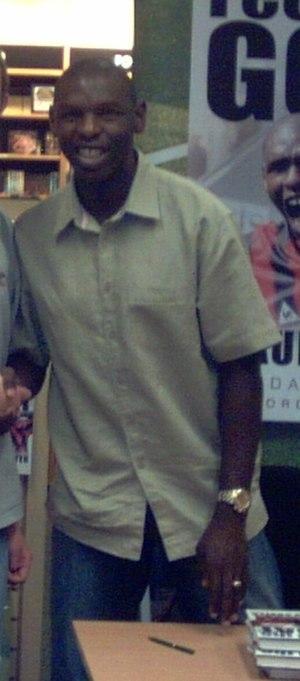
Shaun Goater, MBE, né le 25 février 1970 à Hamilton, est un footballeur international bermudien qui évolue au poste d'attaquant pour plusieurs clubs anglais entre 1989 et 2006.